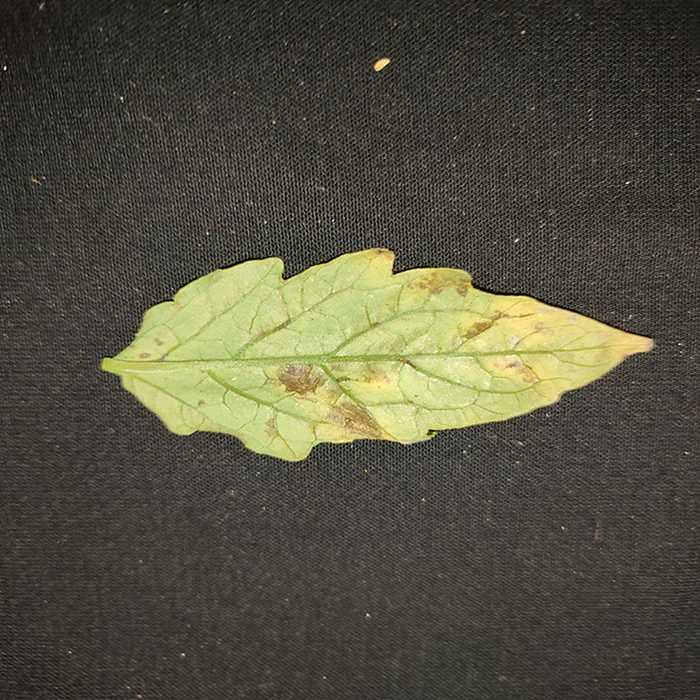
Plant: Tomato
Label: Tomato Bacterial spot